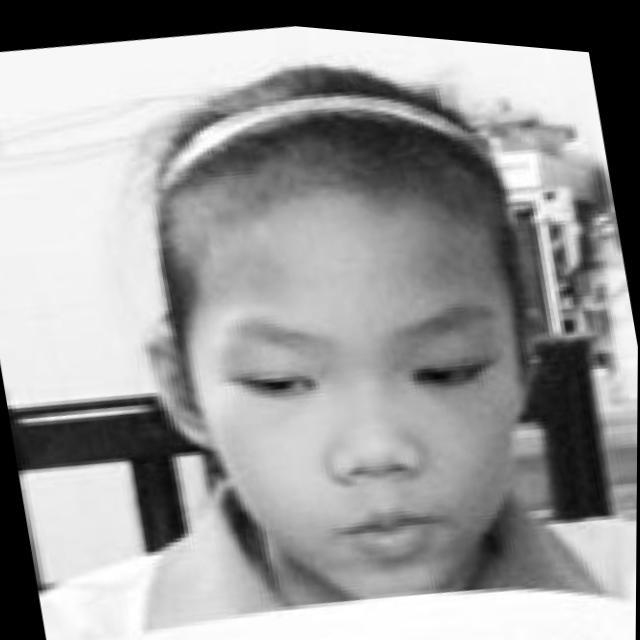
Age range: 0-12